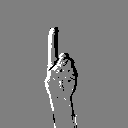
ASL letter: d